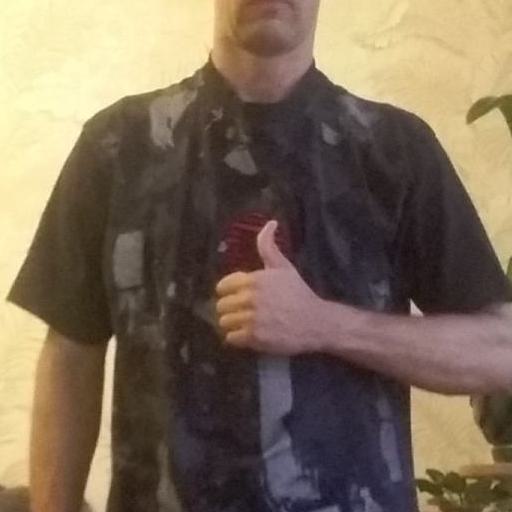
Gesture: like